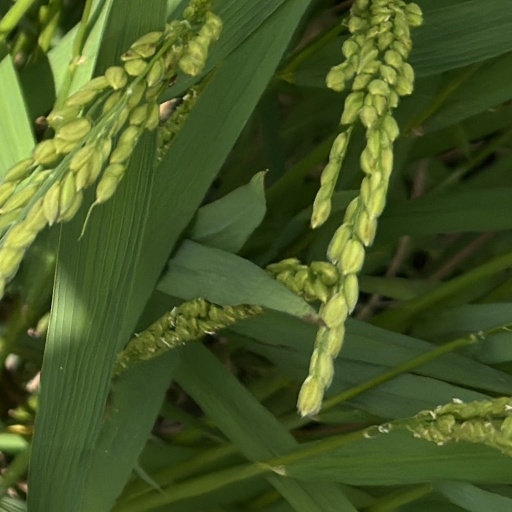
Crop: rice